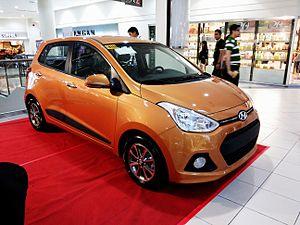
La Hyundai i10 est une automobile du constructeur automobile coréen Hyundai produite depuis 2008. C'est une citadine 5 portes, elle a remplacé la Hyundai Atos Prime en 2008 sur le marché européen ; mais pas en Inde, où l'Atos Prime, appelée Santro, continue à être produite et coûte moins cher.